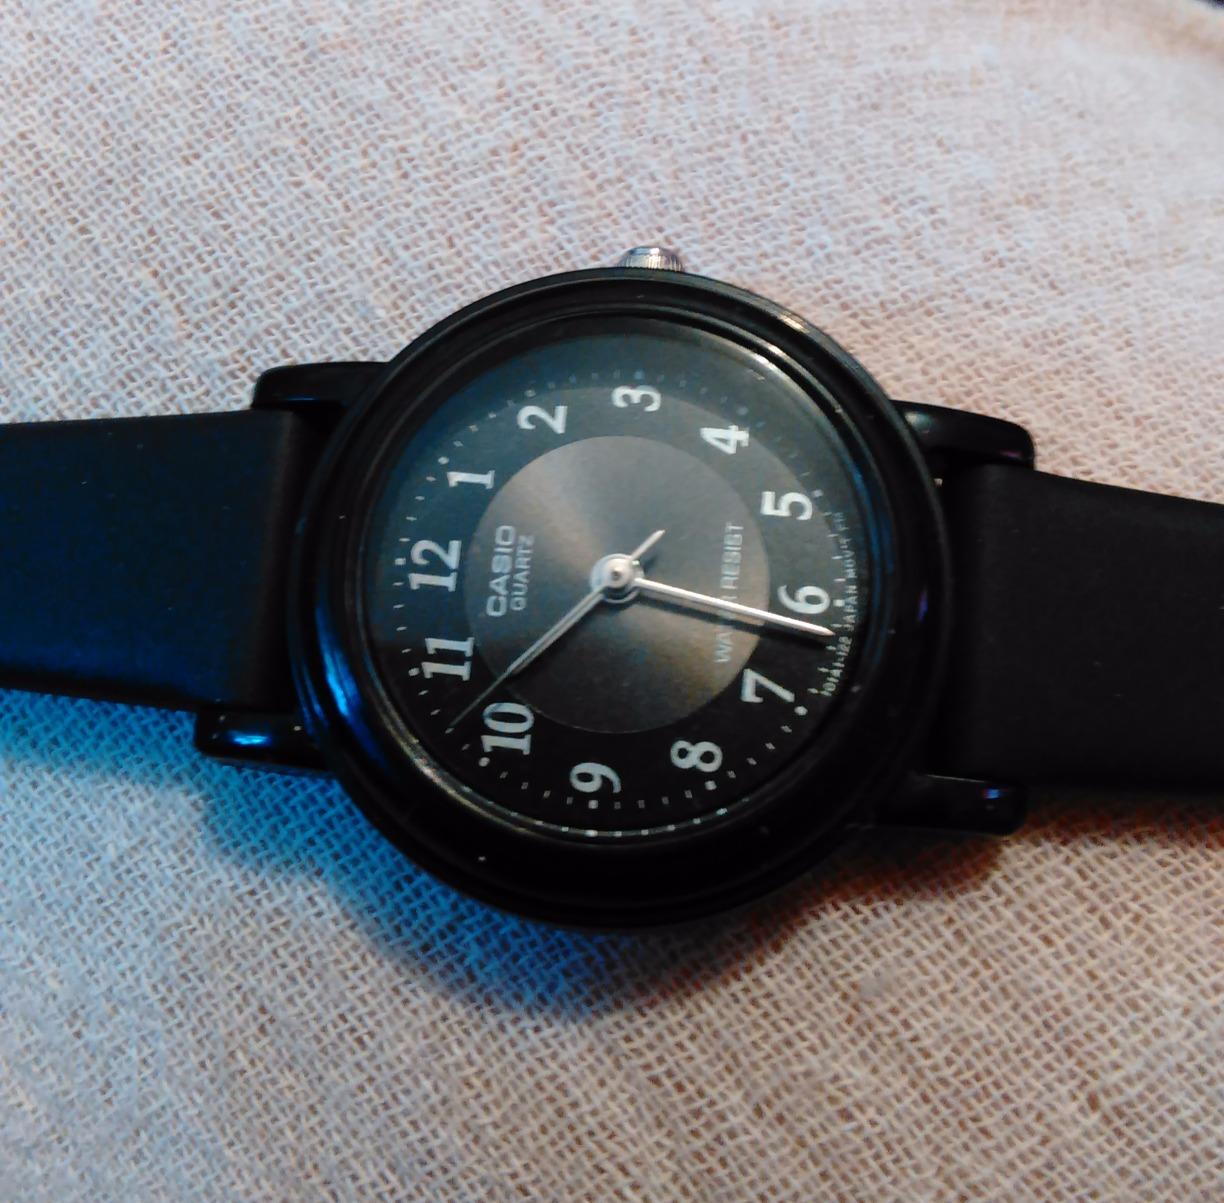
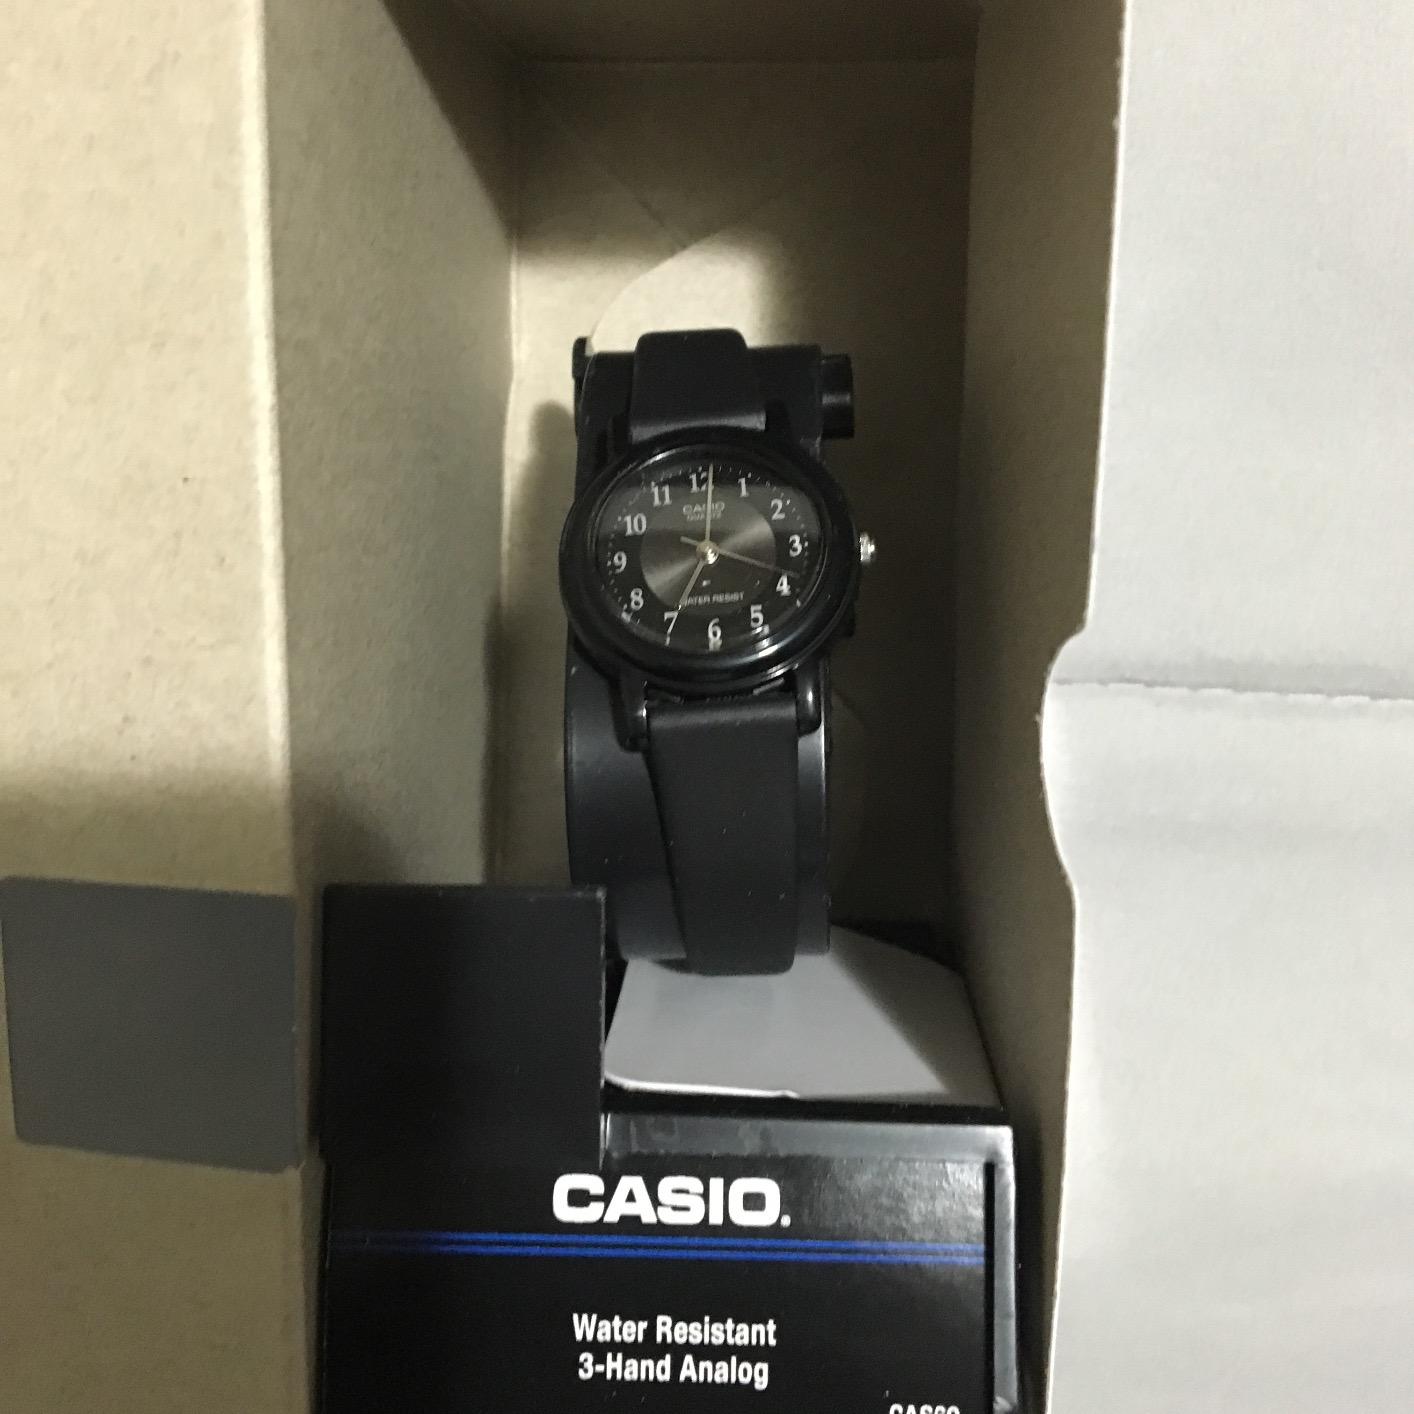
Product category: accessories_watch
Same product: yes